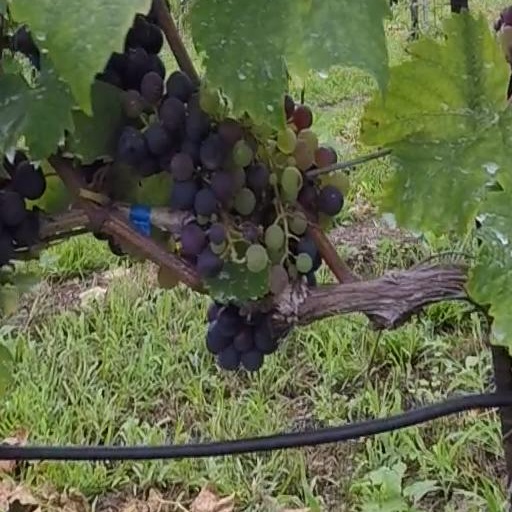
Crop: grape